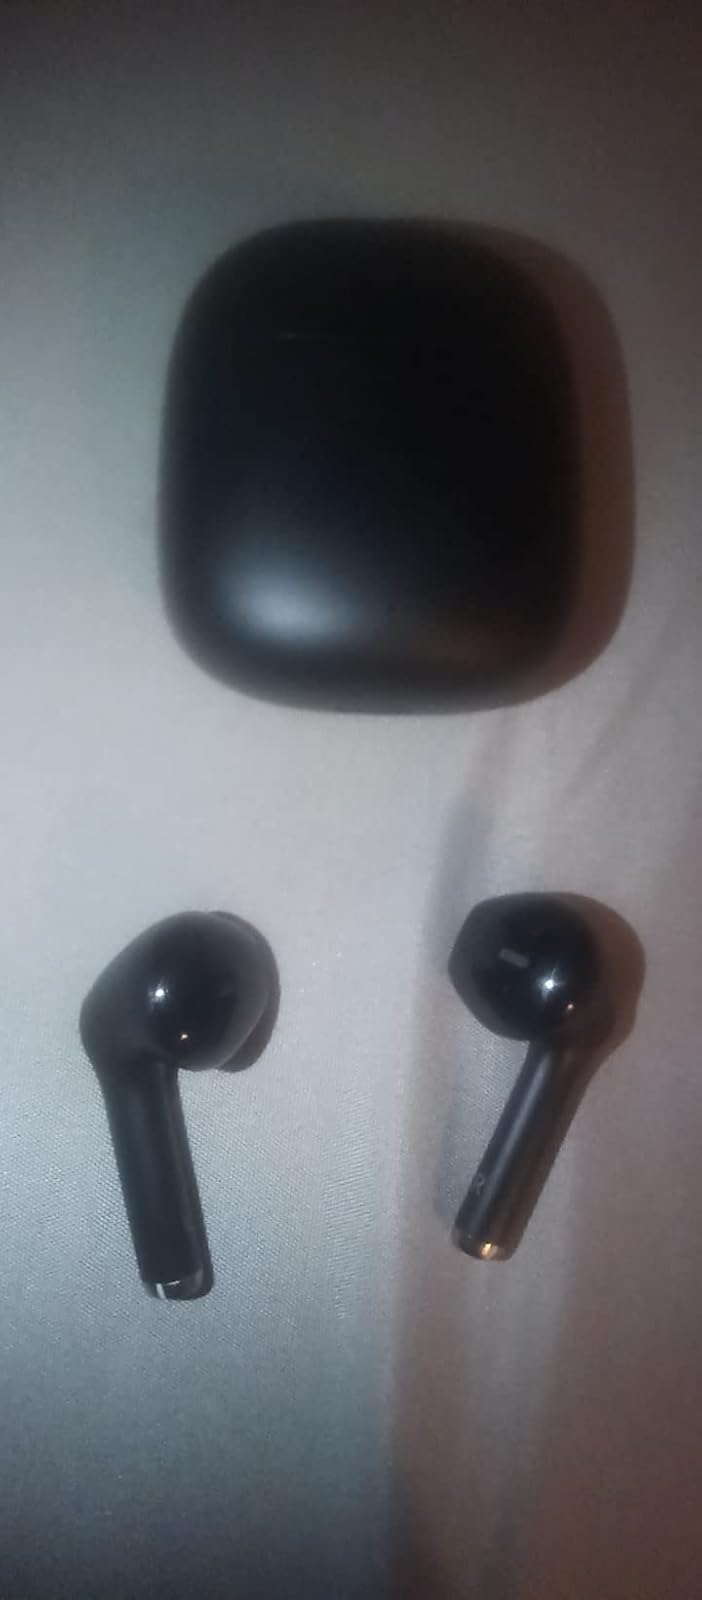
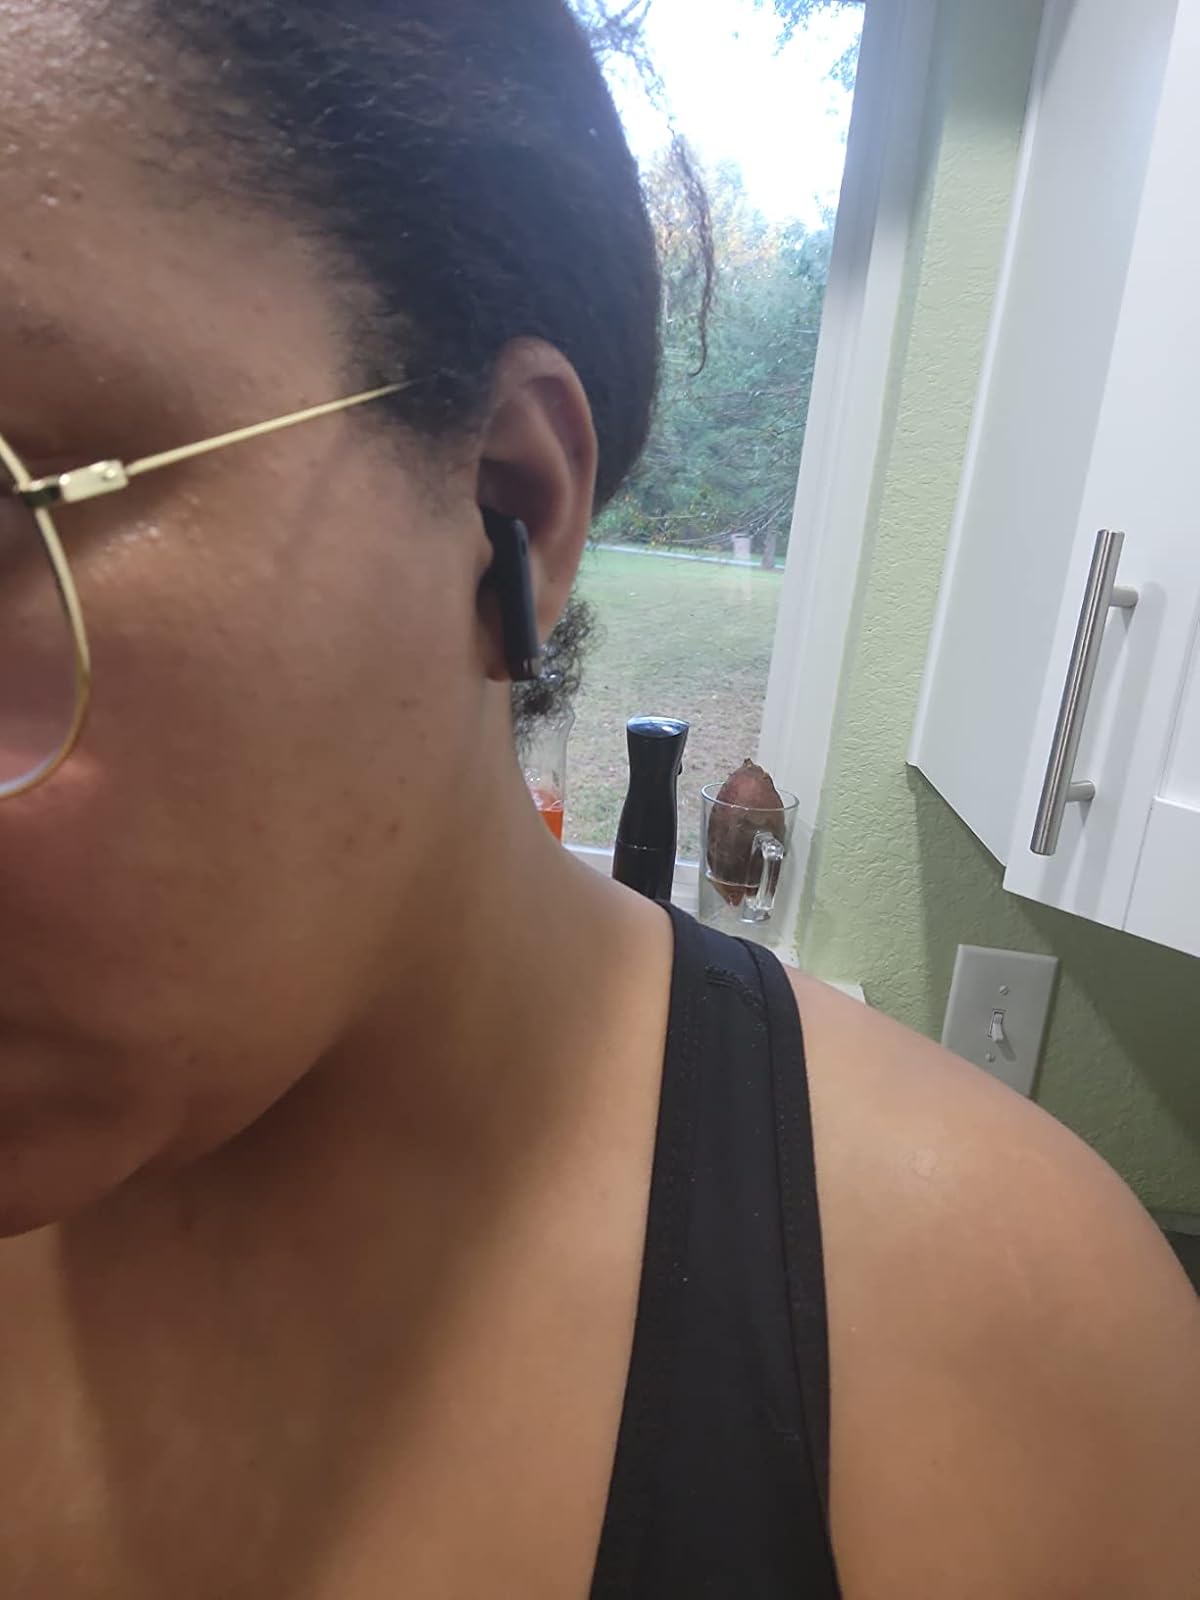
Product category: earbuds
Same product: no